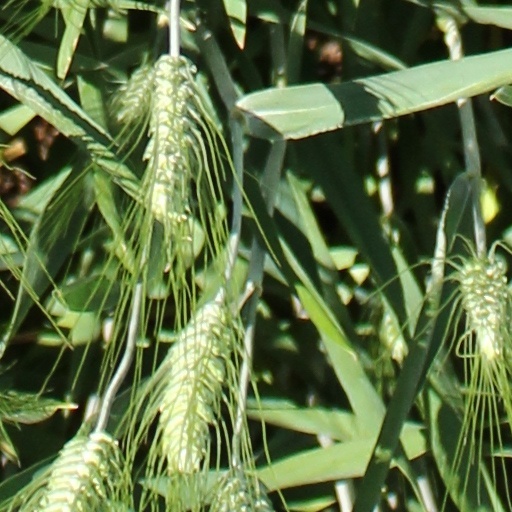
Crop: wheat